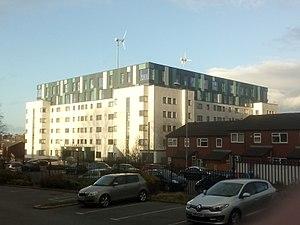
L'écomodernisme est une philosophie environnementale qui affirme que les humains peuvent protéger la nature en utilisant la technologie pour "découpler" les impacts anthropiques du monde naturel. L'écomodernisme est une école de pensée de nombreux spécialistes de l'environnement, chercheurs, philosophes et militants. Le modernisme fondé sur l'écologie est le moyen le plus direct de définir ce mouvement. Il embrasse les aspects les plus réussis de certains concepteurs industriels des années 1960 et 70 avec le pragmatisme plein d'espoir fondé sur la réforme des modernistes. Il exige une compréhension plus détaillée de l'histoire de la discipline et encourage les objets et systèmes conçus créés avec l'inspiration logique du cycle de la nature intégré à ses objectifs. Les créations matérielles et immatérielles qui en résultent espèrent unir davantage la technologie, l’humanité et la nature. L’écomodernisme exhorte les concepteurs à débrancher leur monde virtuel et à renouer avec les nuances de notre environnement naturel afin de mieux comprendre les matériaux que nous utilisons, les processus que nous utilisons et apprécier l’importance de nos ressources naturelles.